Doclea (Illyria)

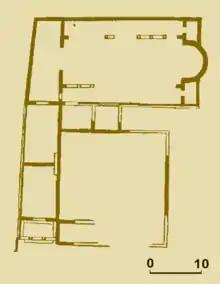
Old Christian "Basilica A" in Doclea, discovered in late 19th century by the English team led by John Arthur Ruskin Munro

Circa 400, the city became the seat of a bishopric, initially as suffragan of the Archdiocese of Salona. A letter from Pope Gregory I to bishop Constanti(n?)us (circa 602) suggests it had become suffragan of the Archdiocese of Scutari.